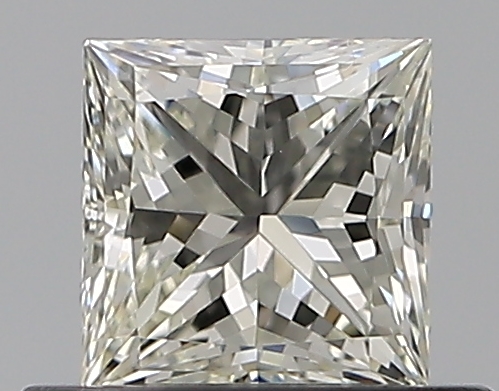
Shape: princess
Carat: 0.5
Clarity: VVS1
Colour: K
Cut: EX
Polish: EX
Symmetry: GD
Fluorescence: N
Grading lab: GIA
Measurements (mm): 4.42 x 4.31 x 3.15